T'Pau (band)

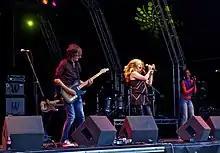
T'Pau in 2010

T'Pau are an English pop group formed in Shrewsbury, Shropshire, led by singer Carol Decker. They had a string of top 40 hits in the UK during the late 1980s and early 1990s, most notably "China in Your Hand", "Heart and Soul" and "Valentine", and several hits in the rest of Europe, before disbanding in 1992. Decker still performs under the name T'Pau at solo shows and 1980s nostalgia concerts, and in 2013 she reunited with original band member and co-songwriter Ronnie Rogers for a 25th-anniversary UK tour.